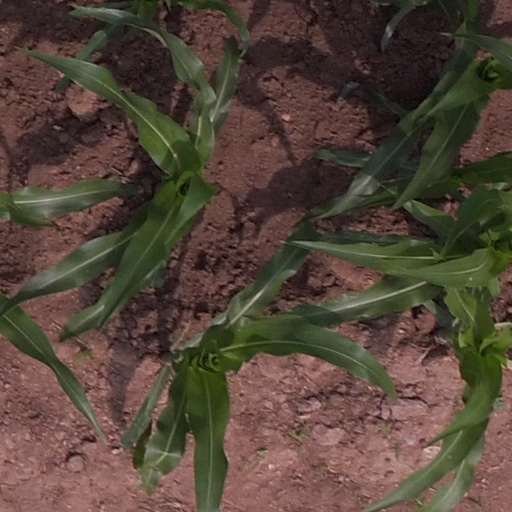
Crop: maize; corn